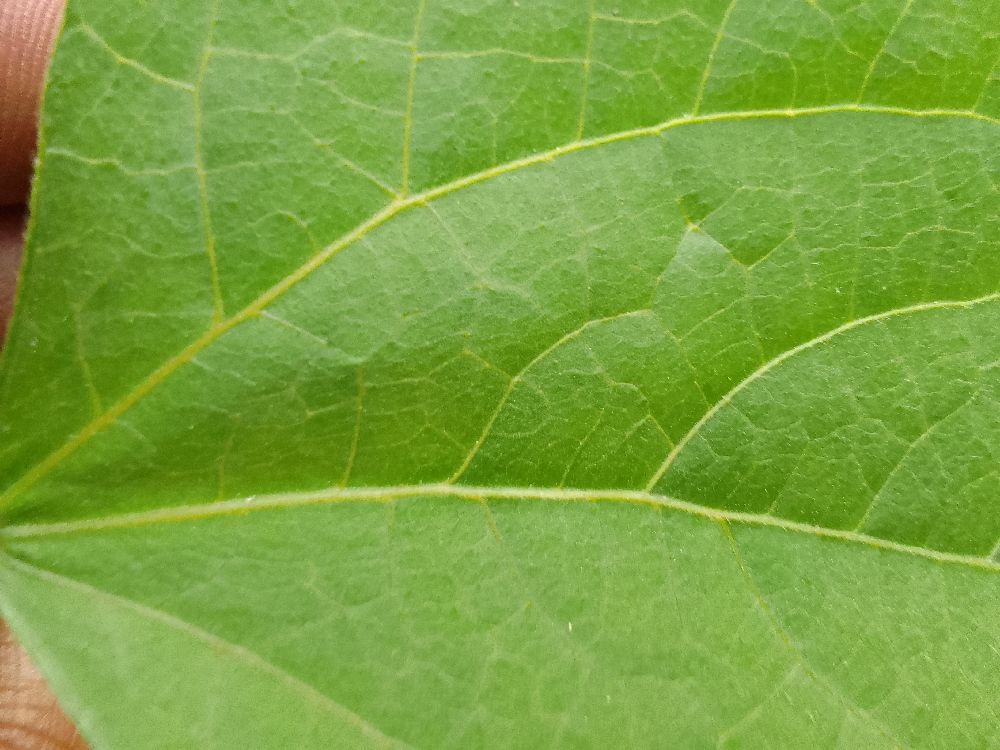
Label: healthy